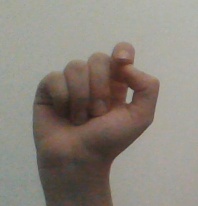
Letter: fa